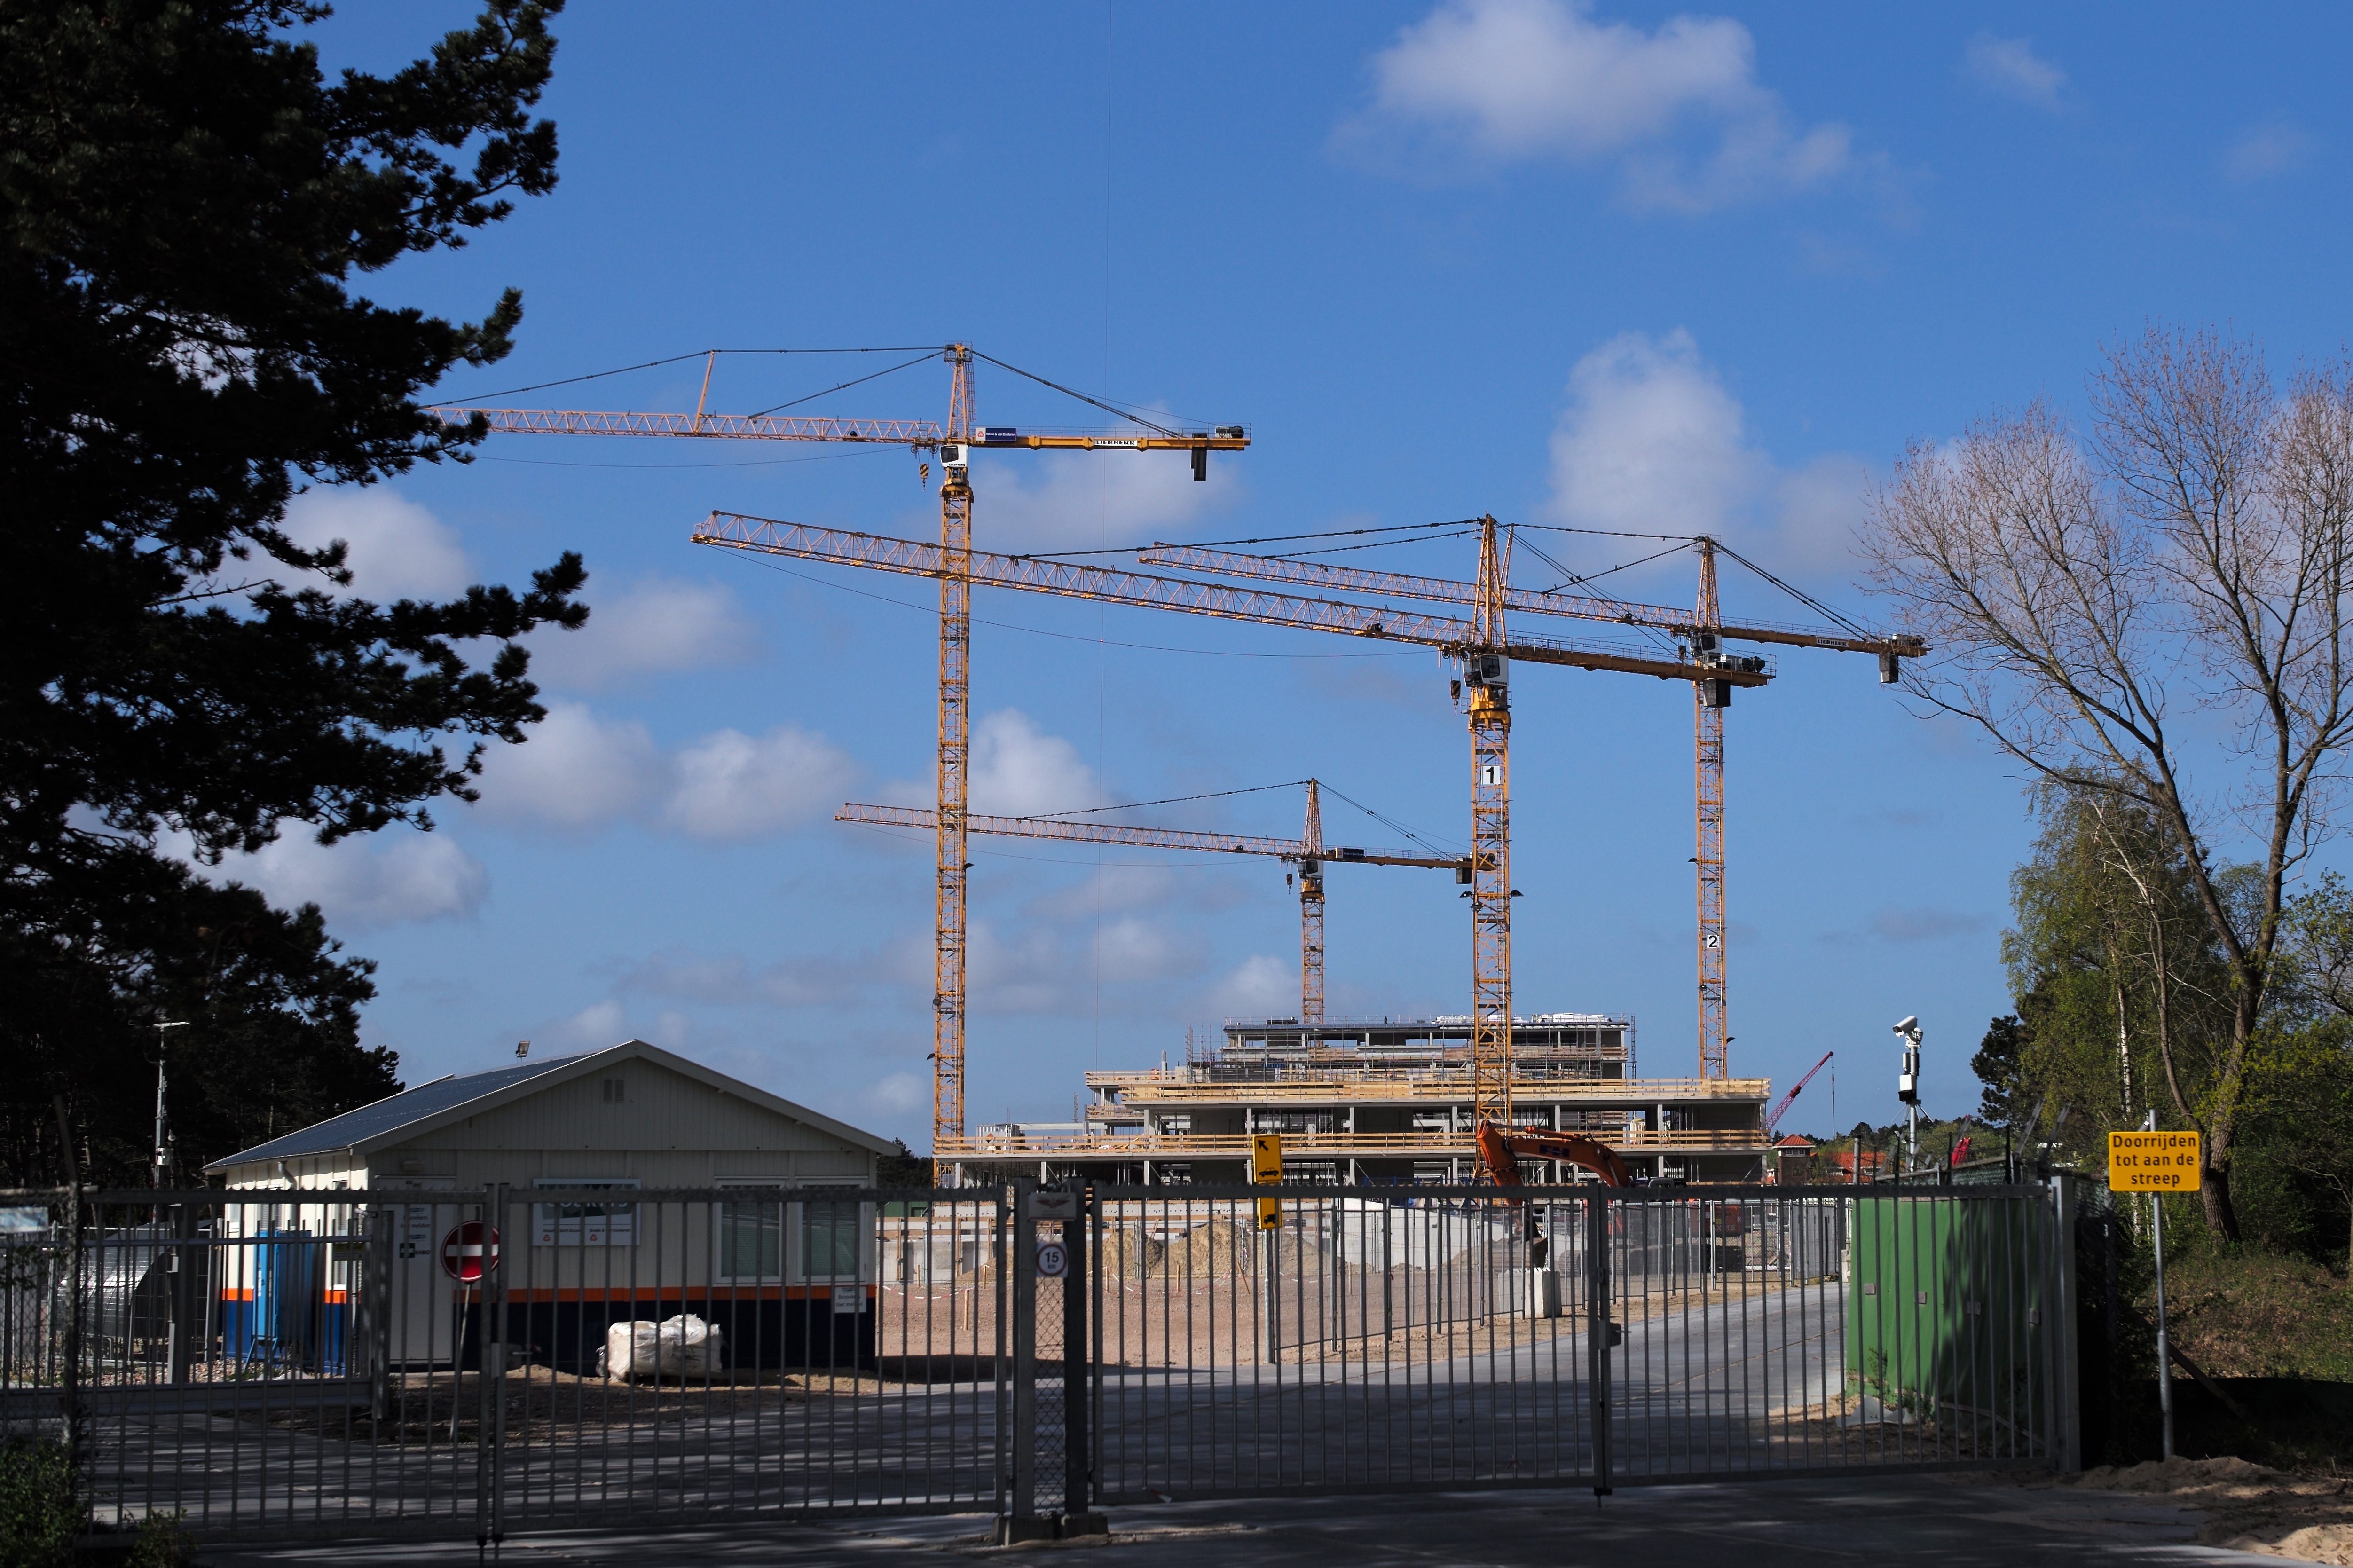
architecture, seat, building, transport, construction, vehicle, tower, mast, electricity, project, holland, hague, netherlands, m, justice, 50mm, f14, site, cour, leica, 240, summilux, icc, typ, headquarters, hq, development, permanent, penal, intenational, outdoor structure, overhead power line